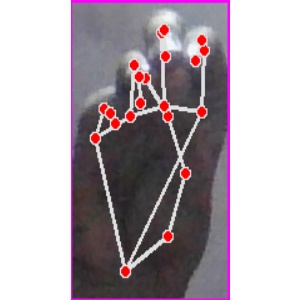
अक्षर: ङ